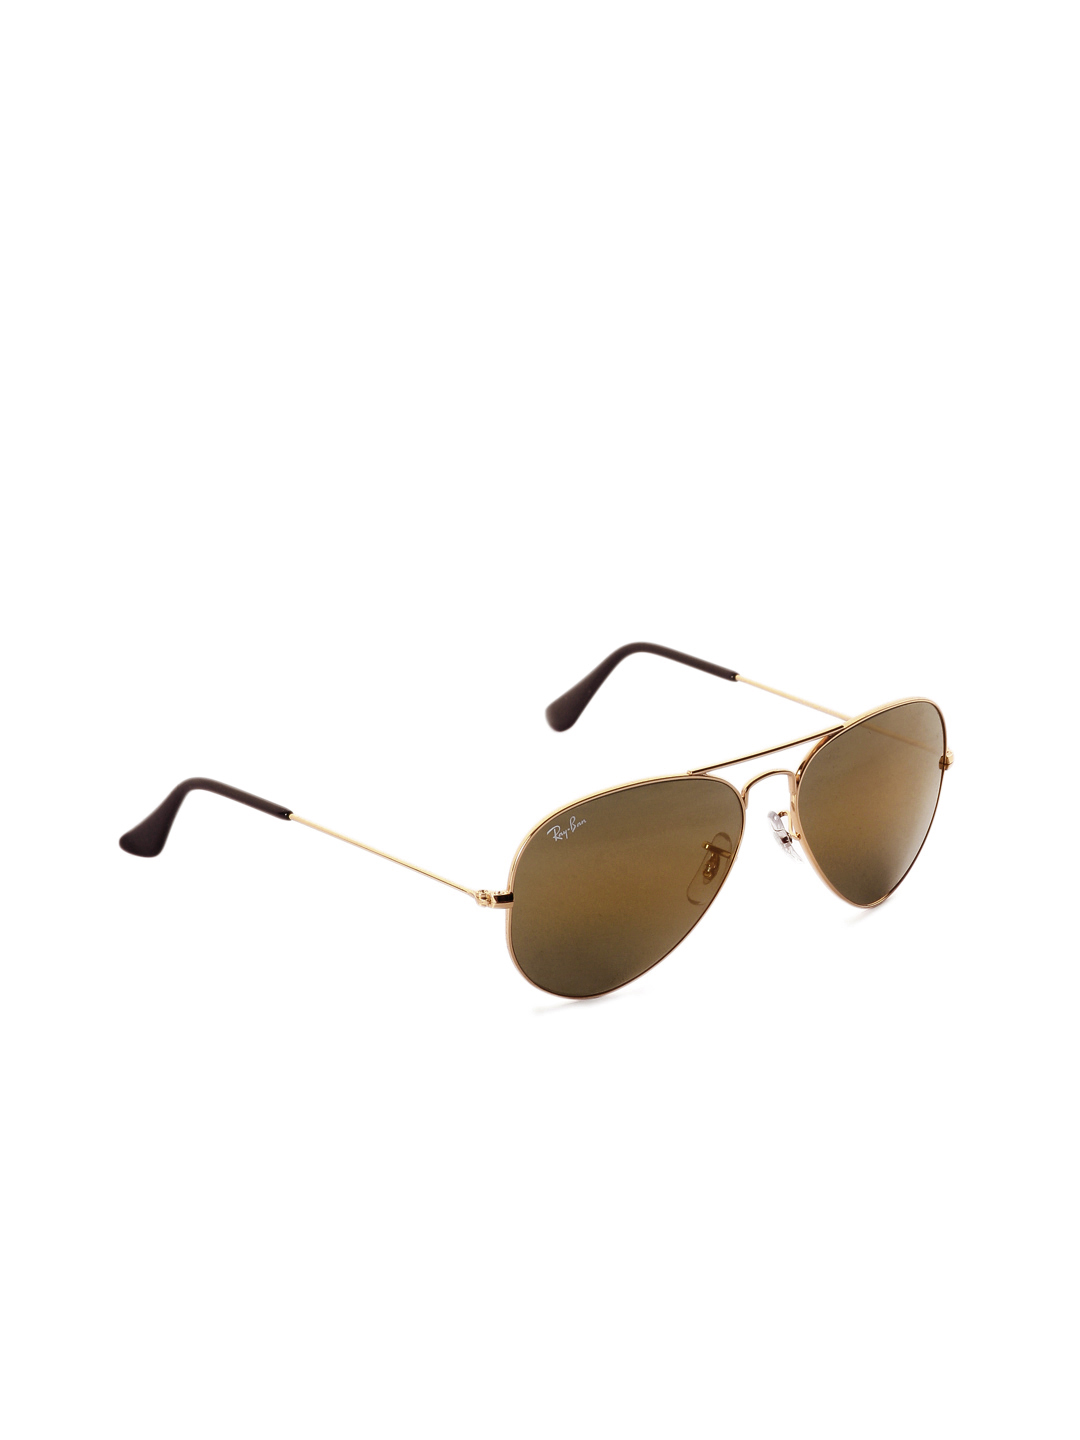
Ray-Ban Unisex Aviator Gold Sunglasses
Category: Accessories / Eyewear / Sunglasses
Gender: Unisex
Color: Gold
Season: Winter 2016
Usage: Casual